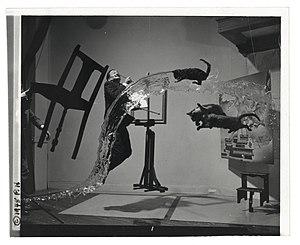
Le genre photographique précise la pratique de la photographie, distinguant les sujets, thèmes, techniques, disciplines, styles, applications, etc. Il existe plusieurs classifications ou catégorisations de ces « genres ».